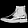
Label: Ankle boot